Treuchtlingen–Würzburg railway

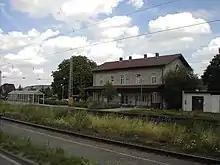
Winterhausen station

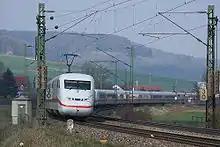
ICE 2 between Wettelsheim and Treuchtlingen

The line formerly had an important role for German north–south long-distance trains. Since the 24 km longer detour via Nuremberg was often avoided, the trains between Würzburg and Treuchtlingen were hauled by a steam or diesel locomotive in front of the electric locomotive that would normally haul it. Even now, some pairs of Intercity-Express trains continue to run between Hamburg and Bremen and Munich without stopping between Würzburg and Augsburg. There are also two daily pairs of InterCity trains (called the "Königssee" and "Großglockner") and some extra weekend trains, which stop in Treuchtlingen, Gunzenhausen and Ansbach, and sometimes in Steinach.